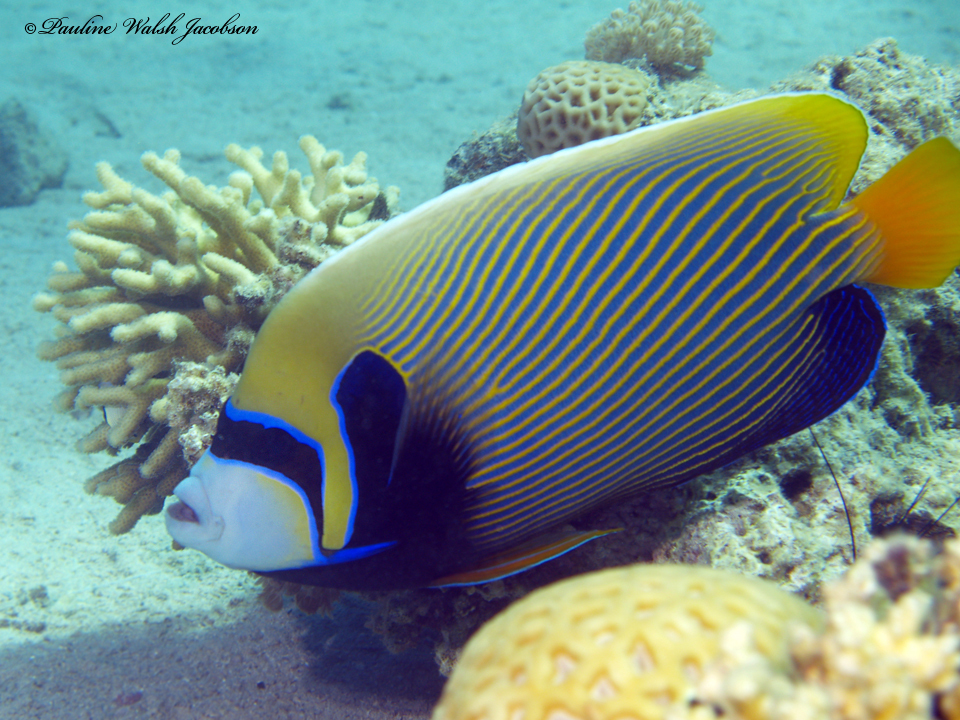
Pomacanthus imperator (Emperor Angelfish)